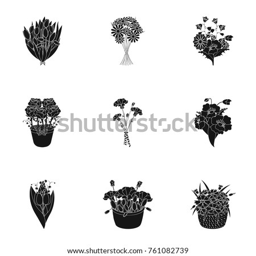
a bouquet of fresh flowers black icons in set collection for design .